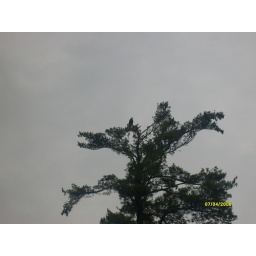
A Bald Eagle in a tree across the lake from Mummum and Pop's cabin on Belgrade Lakes